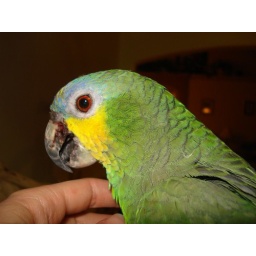
photo from amazon parrot fight between male and female at a bird rescue in new mexico